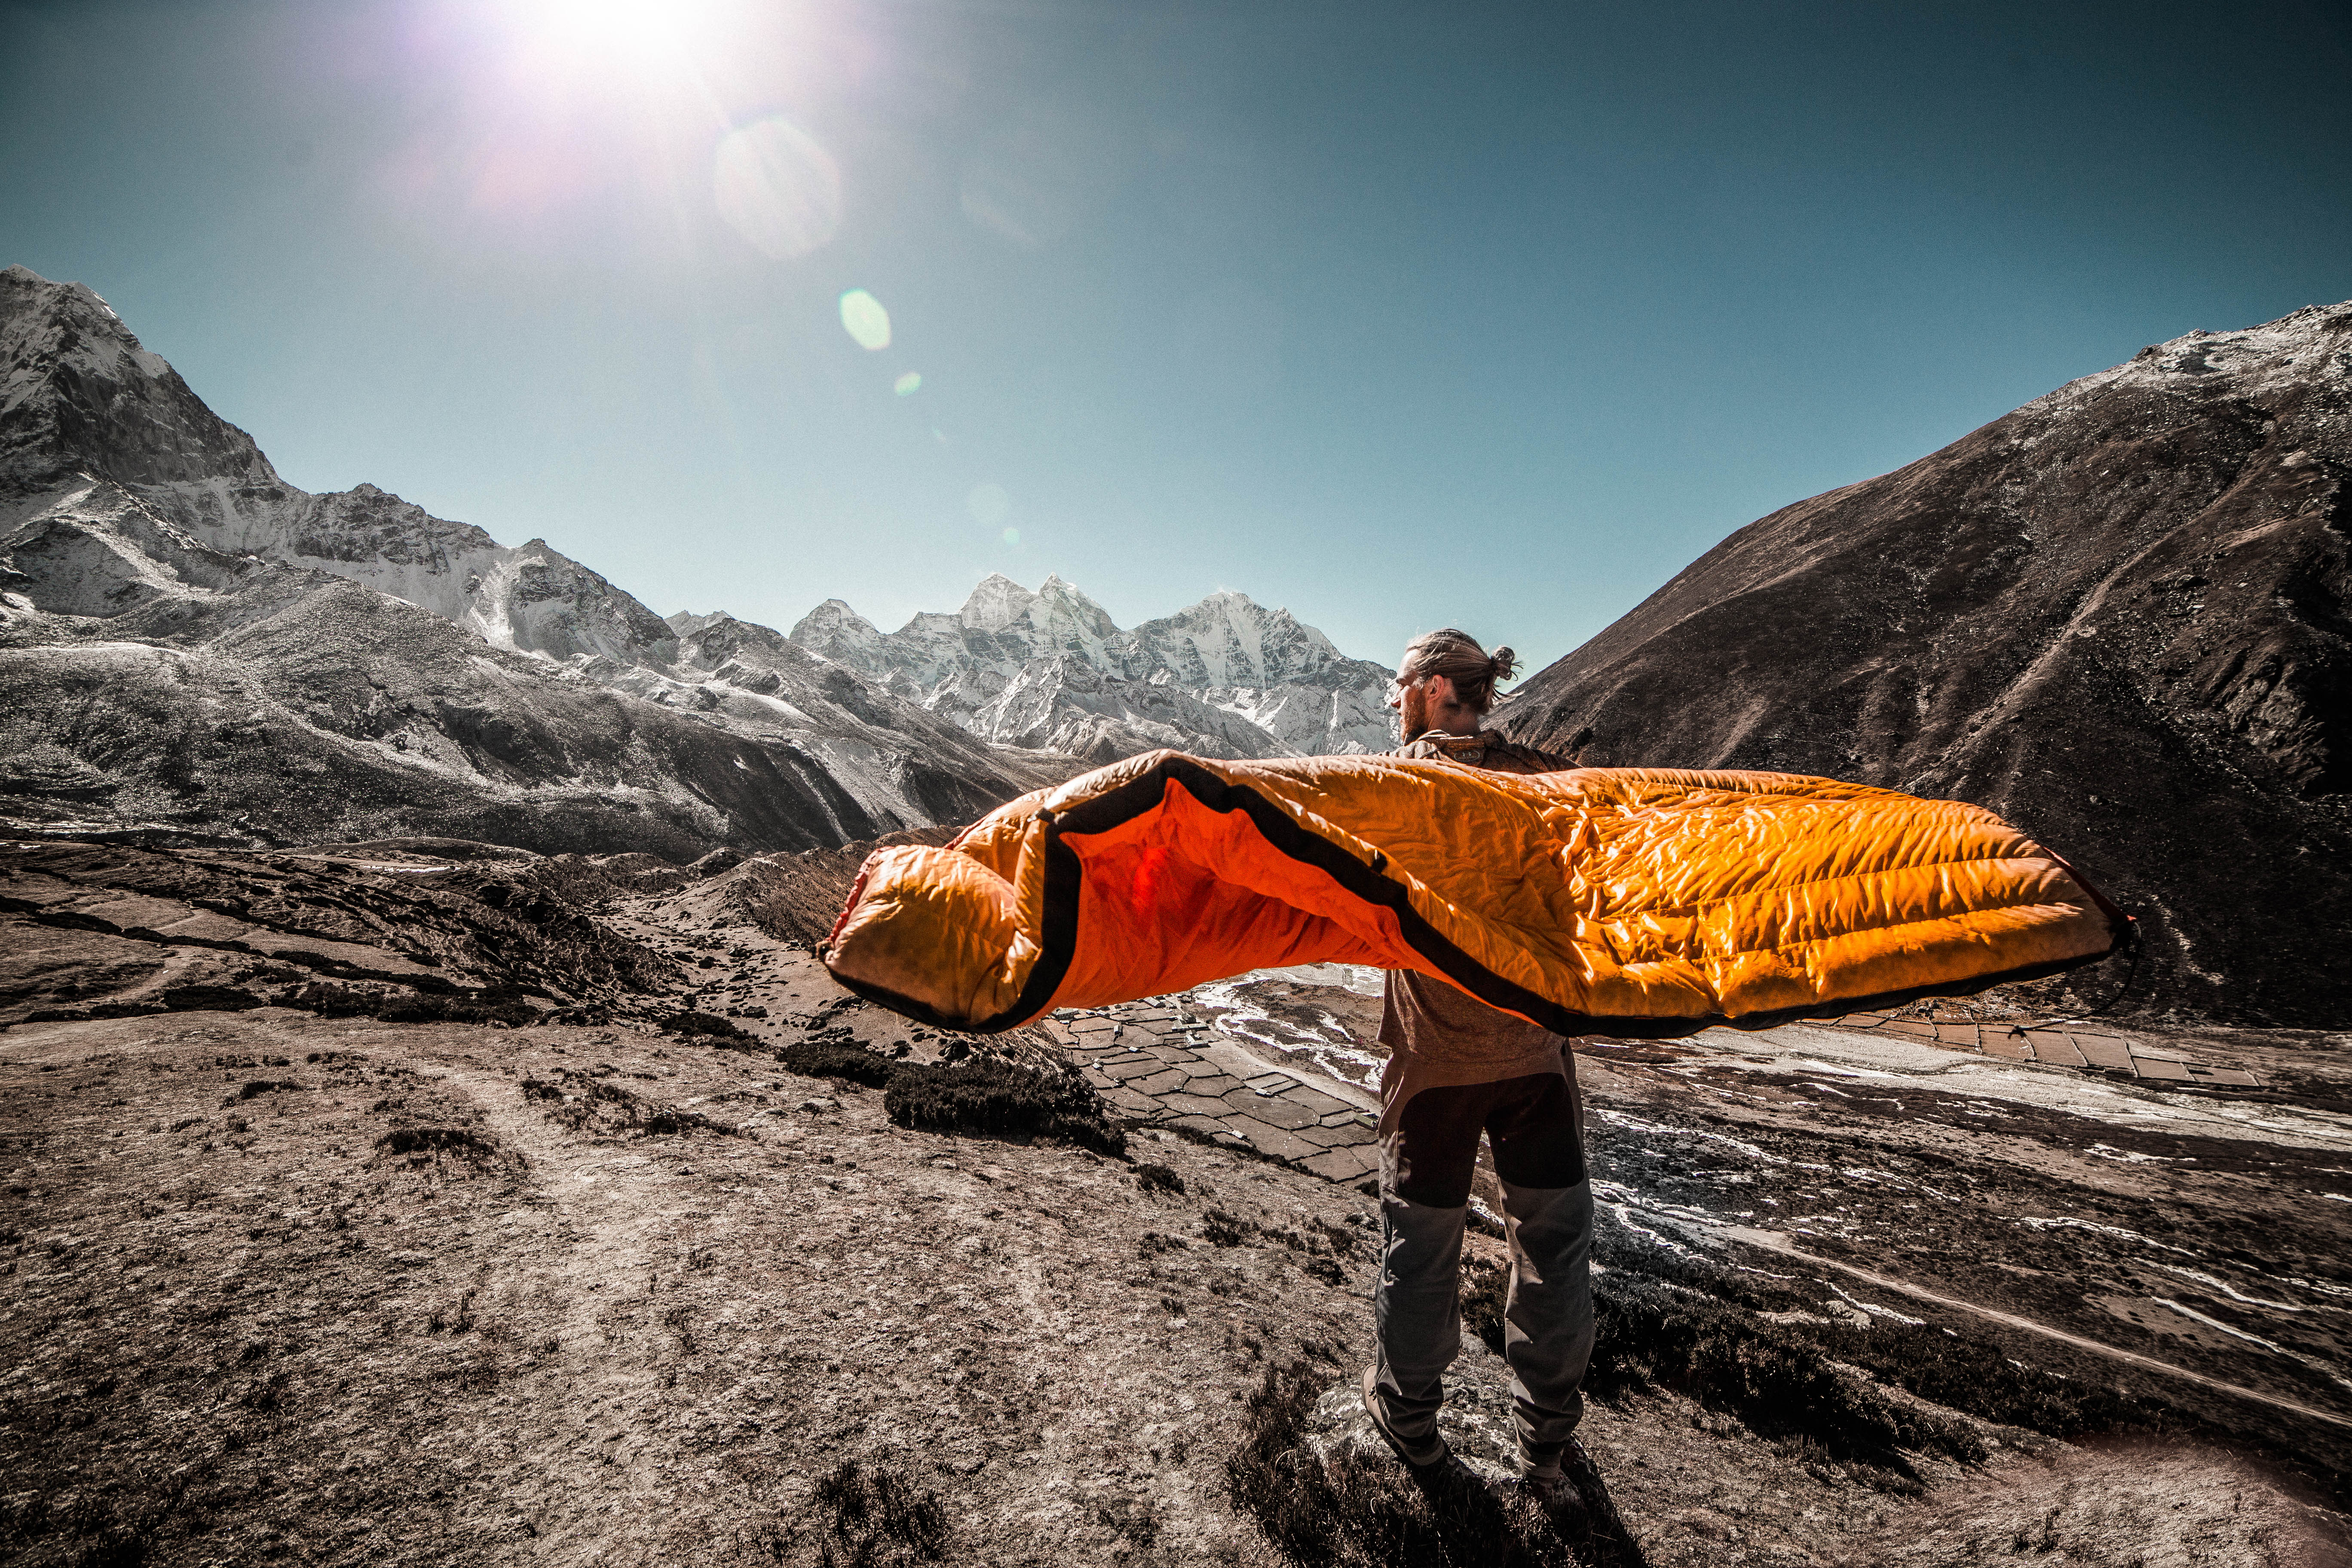
landscape, nature, rock, wilderness, mountain, adventure, mountain range, extreme sport, summit, mountaineering, mountainous landforms